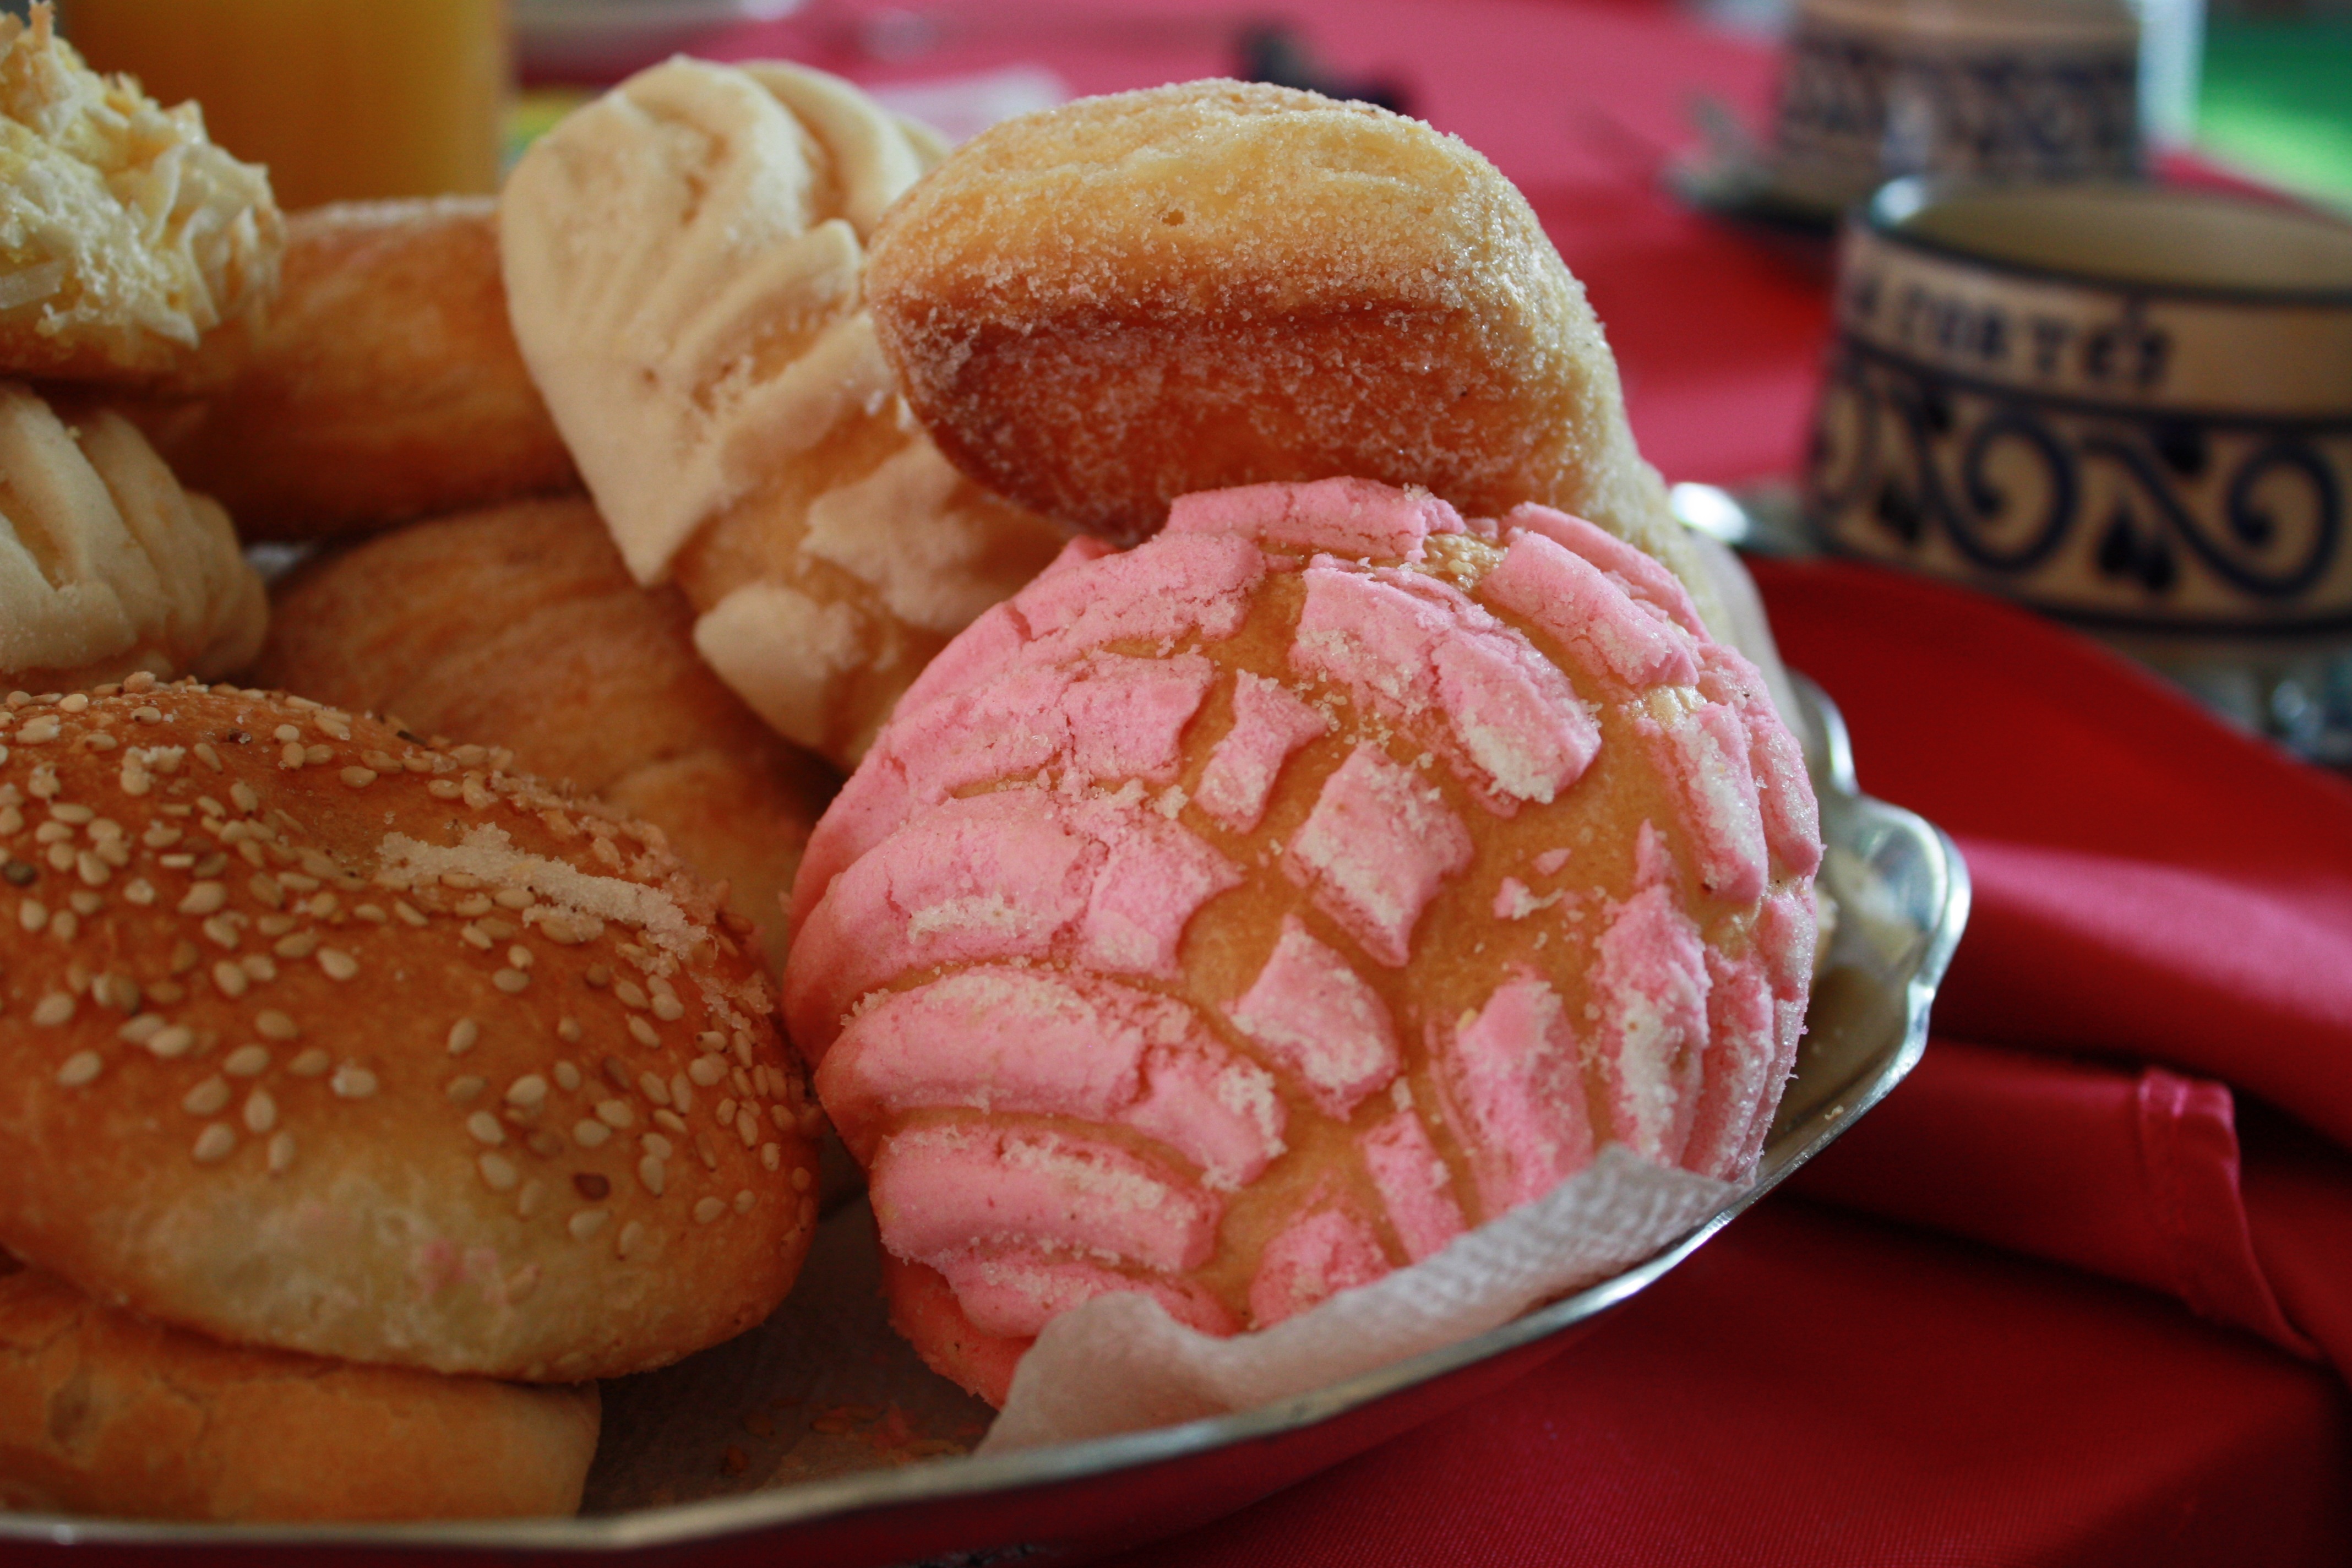
dish, meal, food, produce, breakfast, baking, macaroon, dessert, cuisine, bread, shell, strawberry, handmade, sweetness, mexican, baked goods, artisan bread, sweet bread